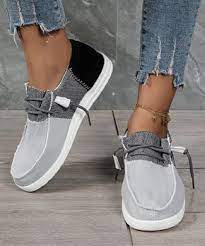
Label: Boat